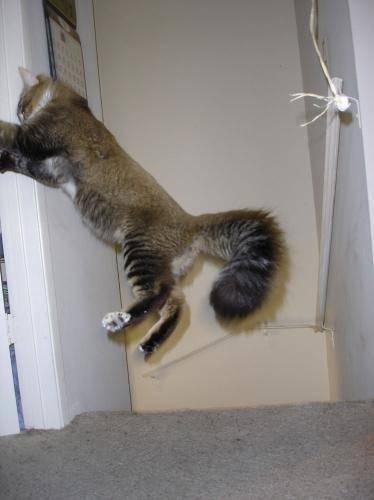
cat